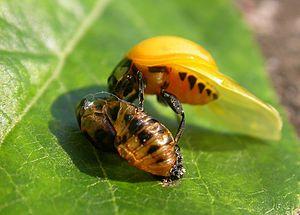
Mue de coccinelle (Coccinella septempunctata)
Les Coccinellidae, en français coccinellidés, sont une famille d'insectes de l'ordre des coléoptères, appelés aussi coccinelles, ou encore familièrement ou régionalement bêtes à bon Dieu ou pernettes. Ce taxon monophylétique regroupe environ 6 000 espèces réparties dans le monde entier.